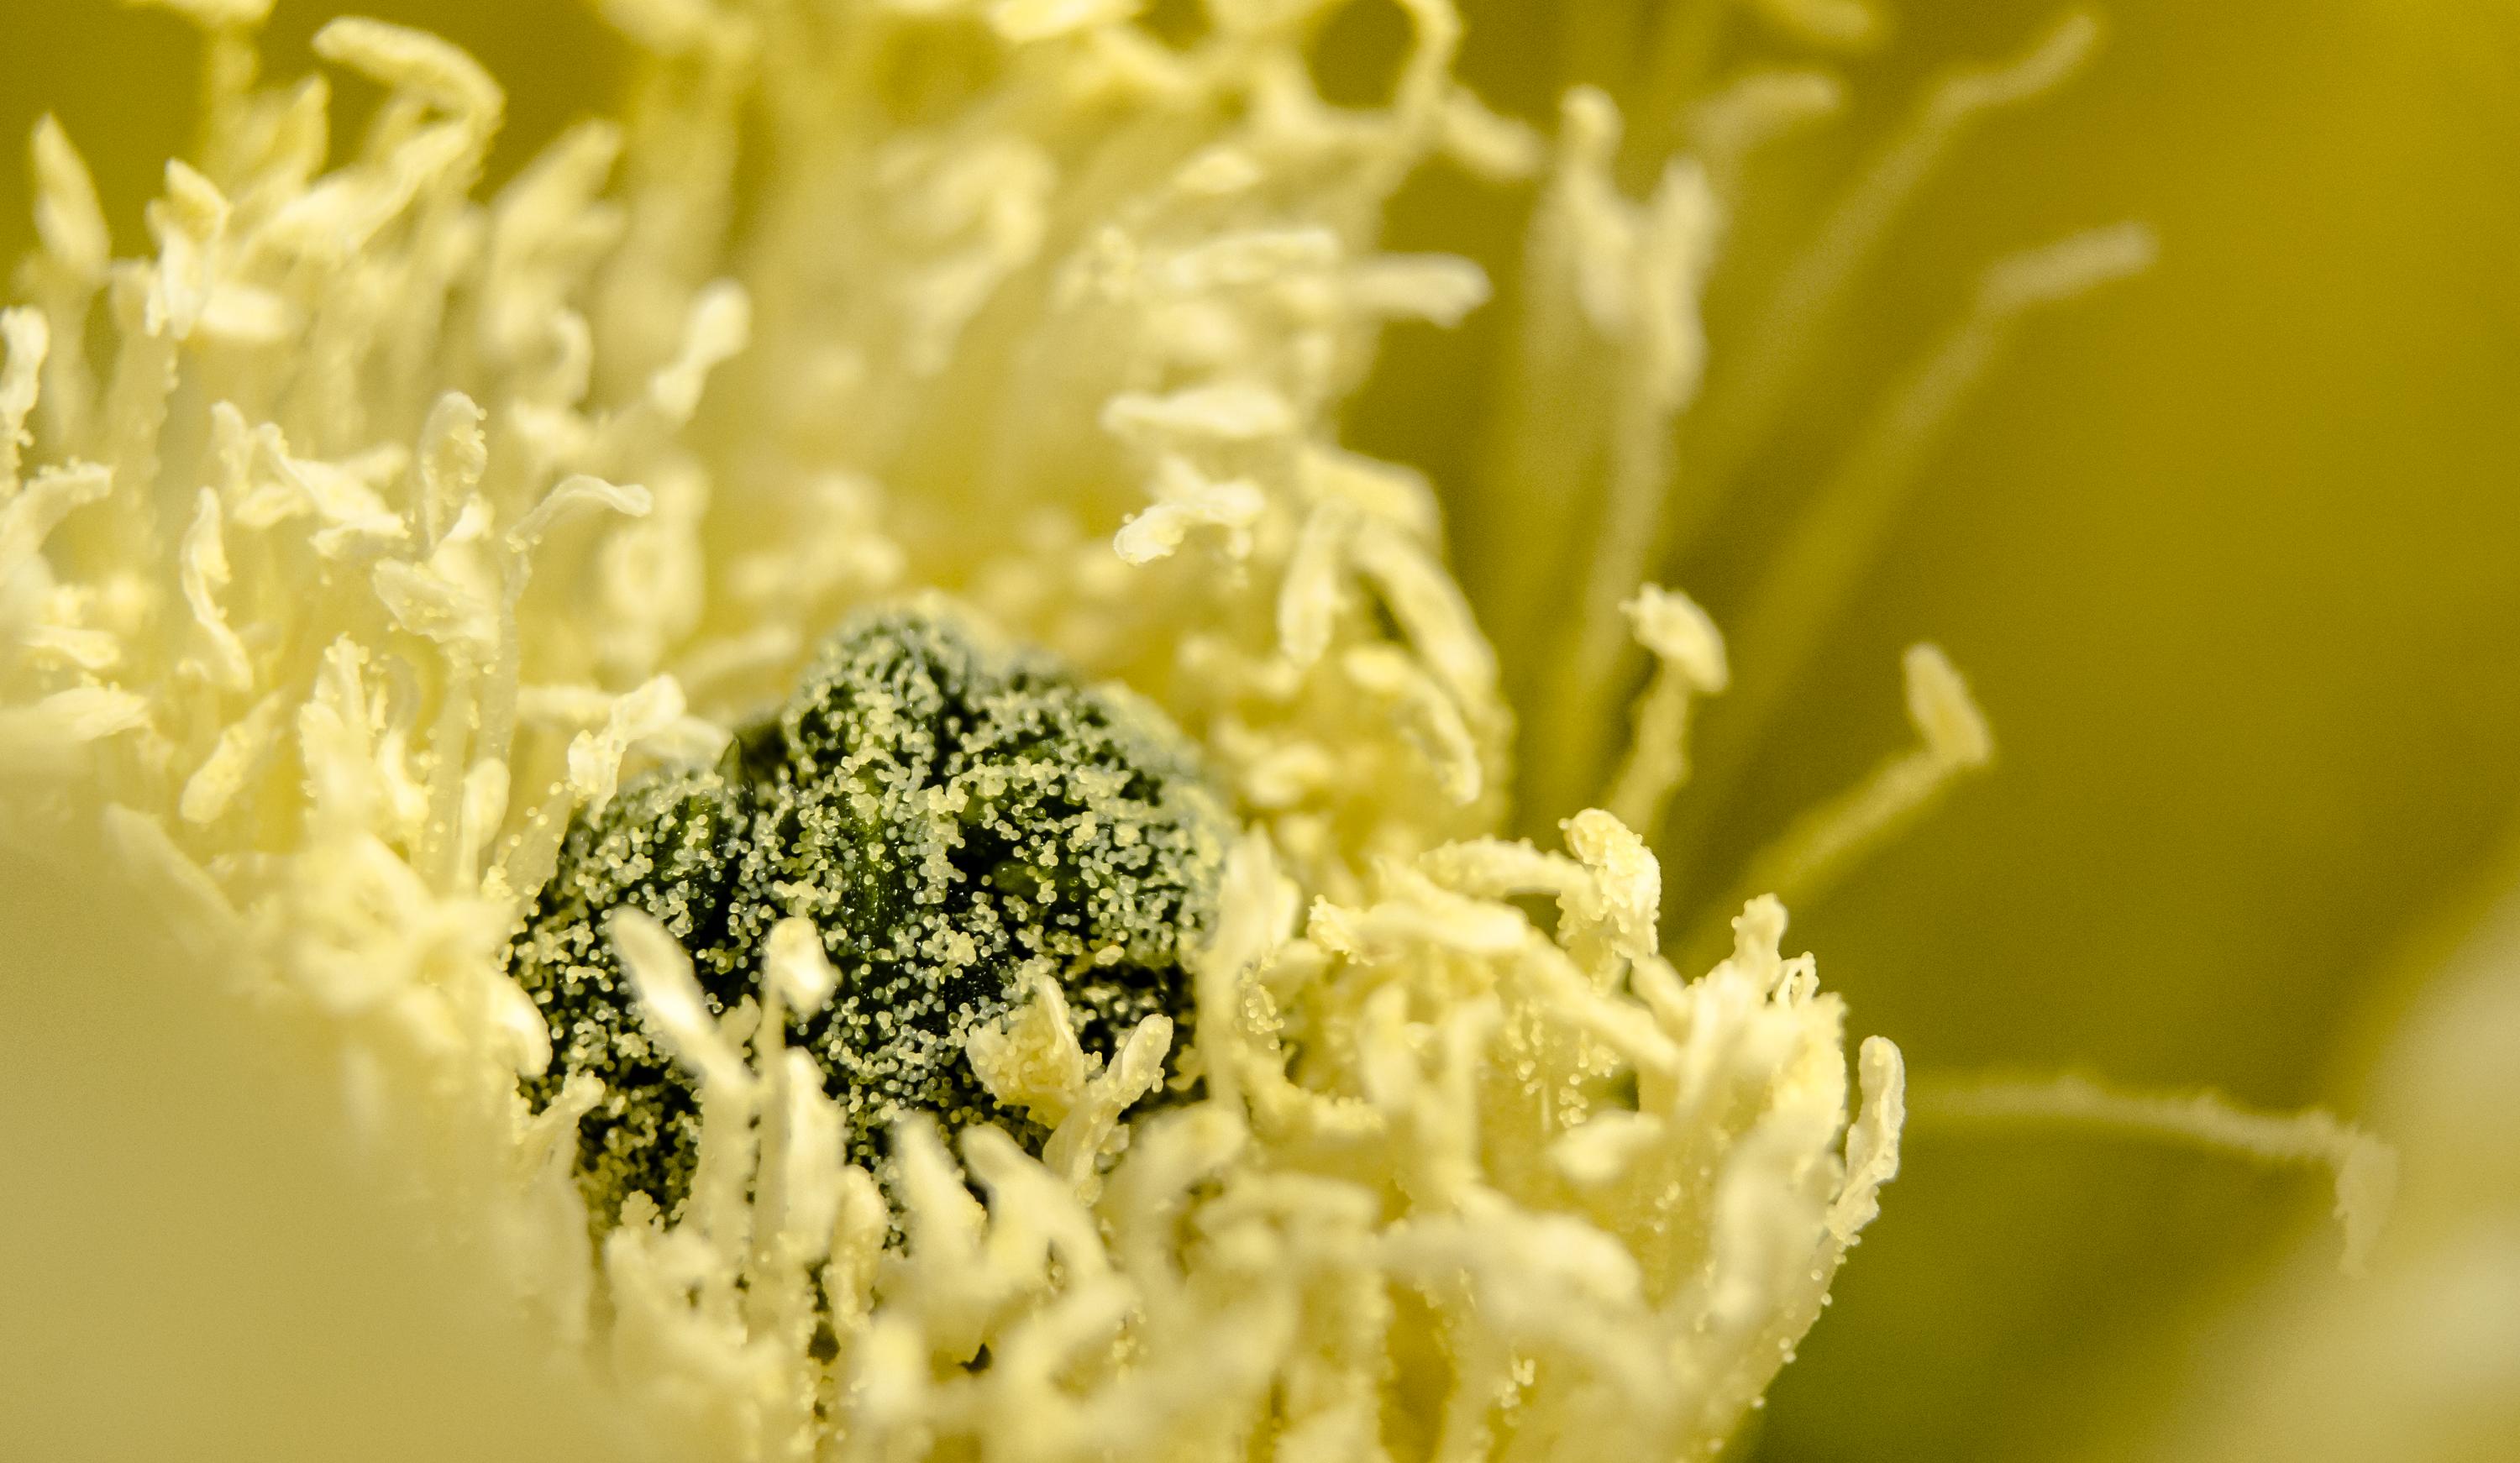
nature, blossom, light, plant, photography, sunlight, leaf, flower, petal, bloom, europe, pollen, food, green, produce, color, macro, peace, serene, nikon, yellow, closeup, flora, close up, happiness, fleur, passion, soft, nikkor, quiet, douceur, parfum, bientre, curuyann, nikond750, plaisir, softness, scent, perfume, treasure, pleasure, macro photography, flowering plant, plant stem, land plant